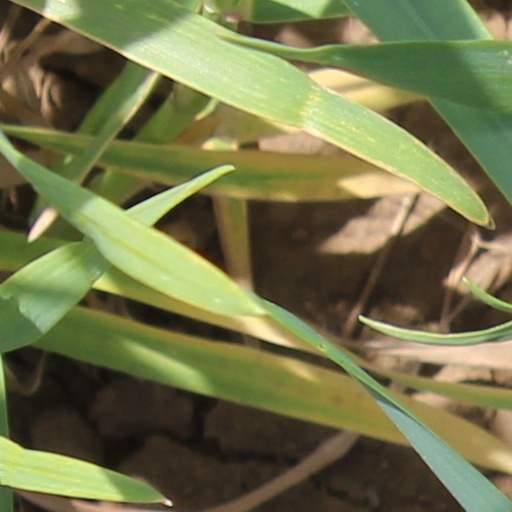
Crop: wheat